Burbage Edge

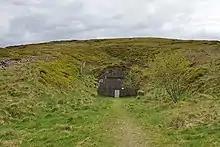
Disused railway tunnel through Burbage Edge

The disused Cromford and High Peak Railway line (which connected the High Peak canal at Whaley Bridge with the River Derwent in Cromford since 1831) ran through a tunnel beneath Burbage Edge. This stretch of the railway line was closed in 1896. The Peak District Boundary Walk long distance footpath follows the disused railway line from Burbage Edge down to Errwood Reservoir.